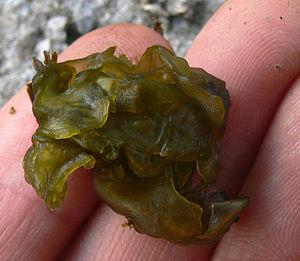
Nostoc (bactérie primitive) collecté sur un chemin de matériaux très calcaires et riches en métaux (déchets industriels de l'usine métallurgique Sollac de Dunkerque (devenue Arcelor-Mital), sur le bord du canal de Noeufossé, commune de Renescure (Département du Nord) au lieu dit ""Pont Asquin"".
Nostoc est un genre de cyanobactéries de la famille des Nostocaceae. Le mot « Nostoc », dont l'étymologie est discutée, pourrait avoir été forgé par Paracelse.